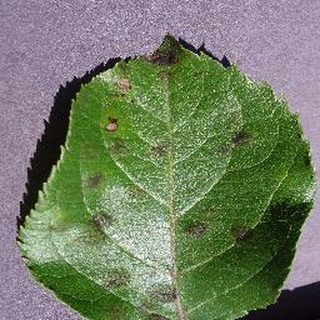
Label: apple_apple_scab